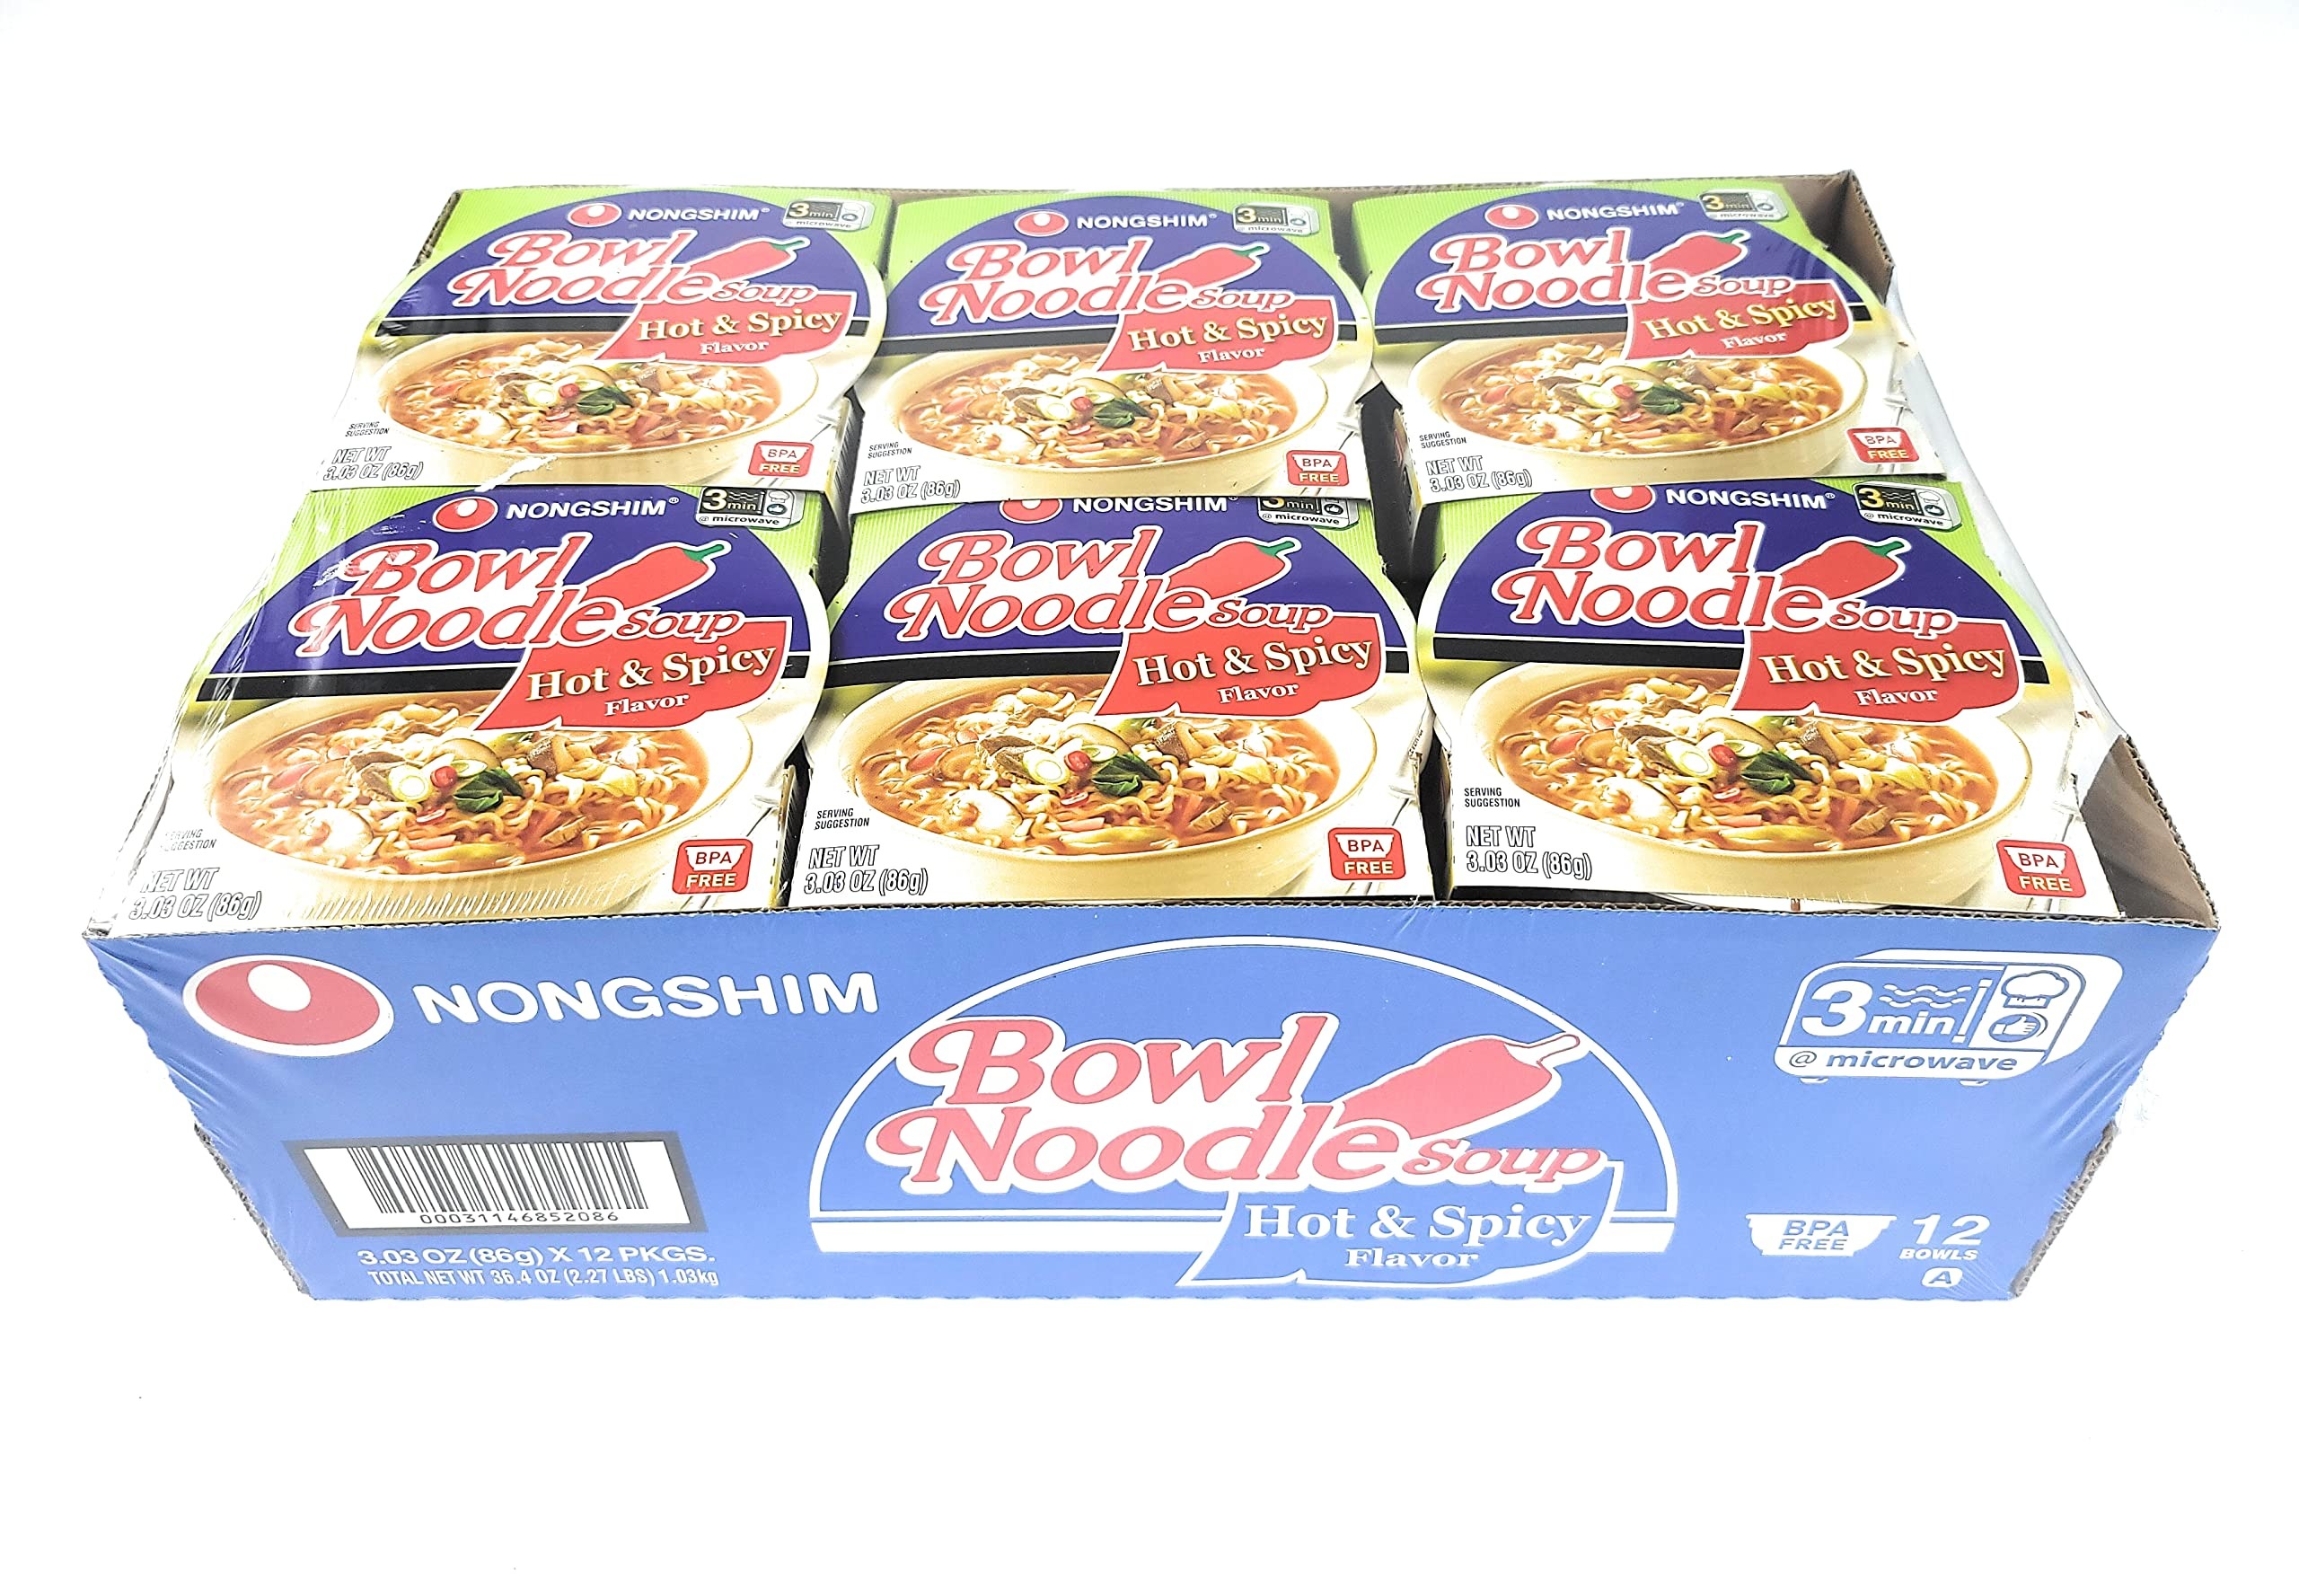
Item Name: Nong Shim Bowl Noodles Hot 3.03 Ounce Bowl
Value: 3.03
Unit: Fl Oz

Price: 1.62